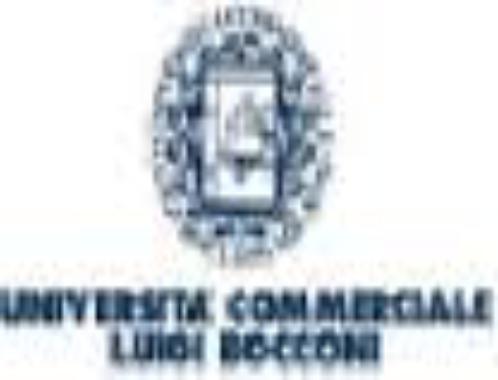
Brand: Boconi
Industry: Clothes